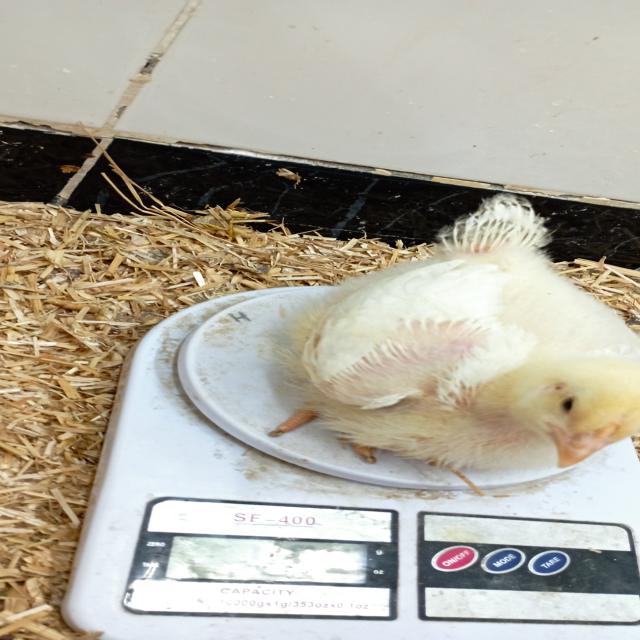
Weight: 403 g